On the Fly (TV series)

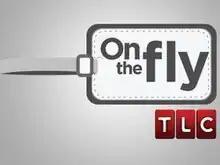

On the Fly is an American reality documentary television series on TLC. The series profiles the operations of Southwest Airlines and how passengers behave and act in the airport which is very similar to A&E's series "Airline", and premiered on May 24, 2012. The show takes place at several different airports in the continental United States. Some of the airports include Baltimore-Washington International Airport in Baltimore, Maryland, Chicago Midway in Chicago Illinois, Hobby Airport in Houston Texas, Louis Armstrong International Airport in New Orleans, Louisiana and Tampa International Airport in Tampa, Florida.